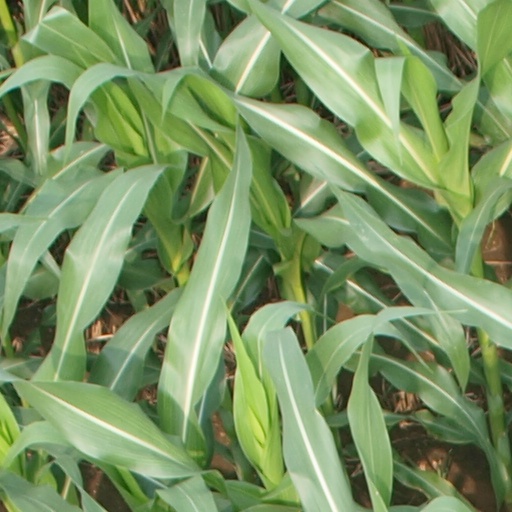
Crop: maize; corn